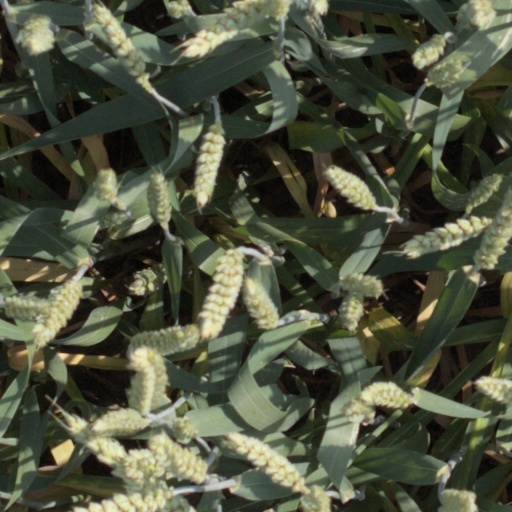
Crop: wheat